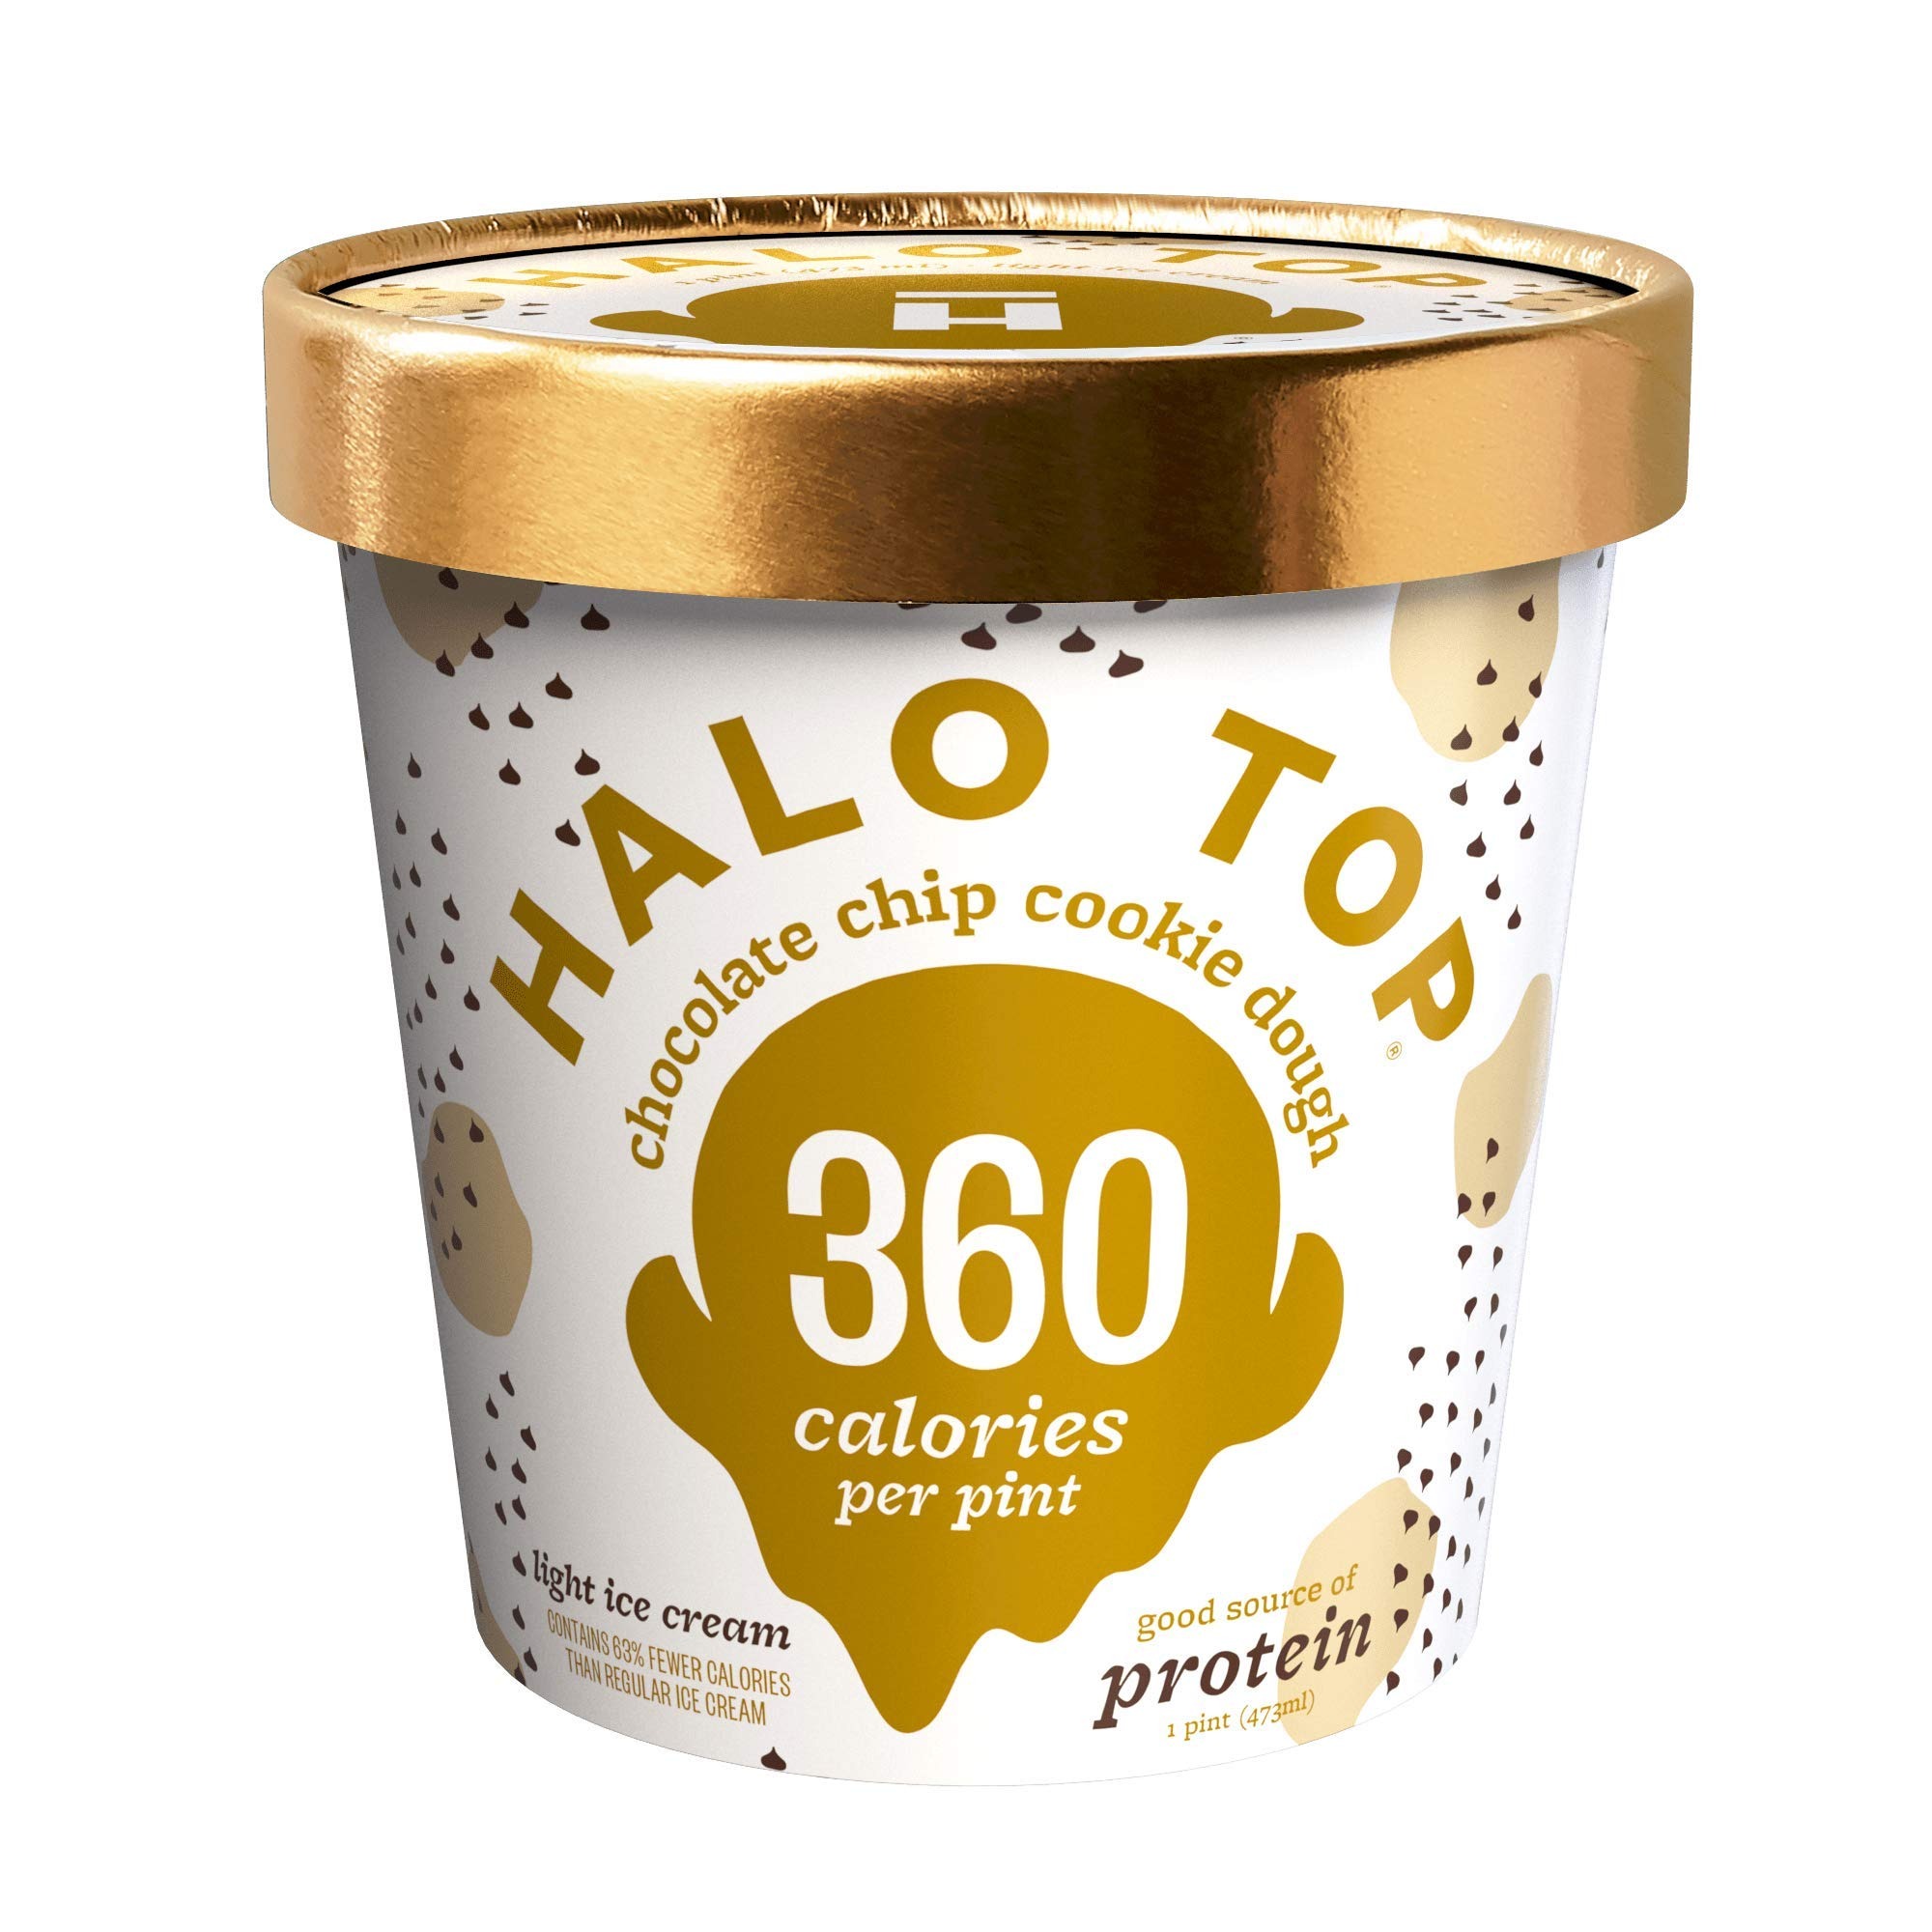
Item Name: Halo Top Chocolate Chip Cookie Dough Ice Cream,, 16 Ounce (Pack of 8)
Bullet Point 1: Light Ice Cream
Bullet Point 2: Good Source of Protein
Value: 128.0
Unit: Ounce

Price: 7.49